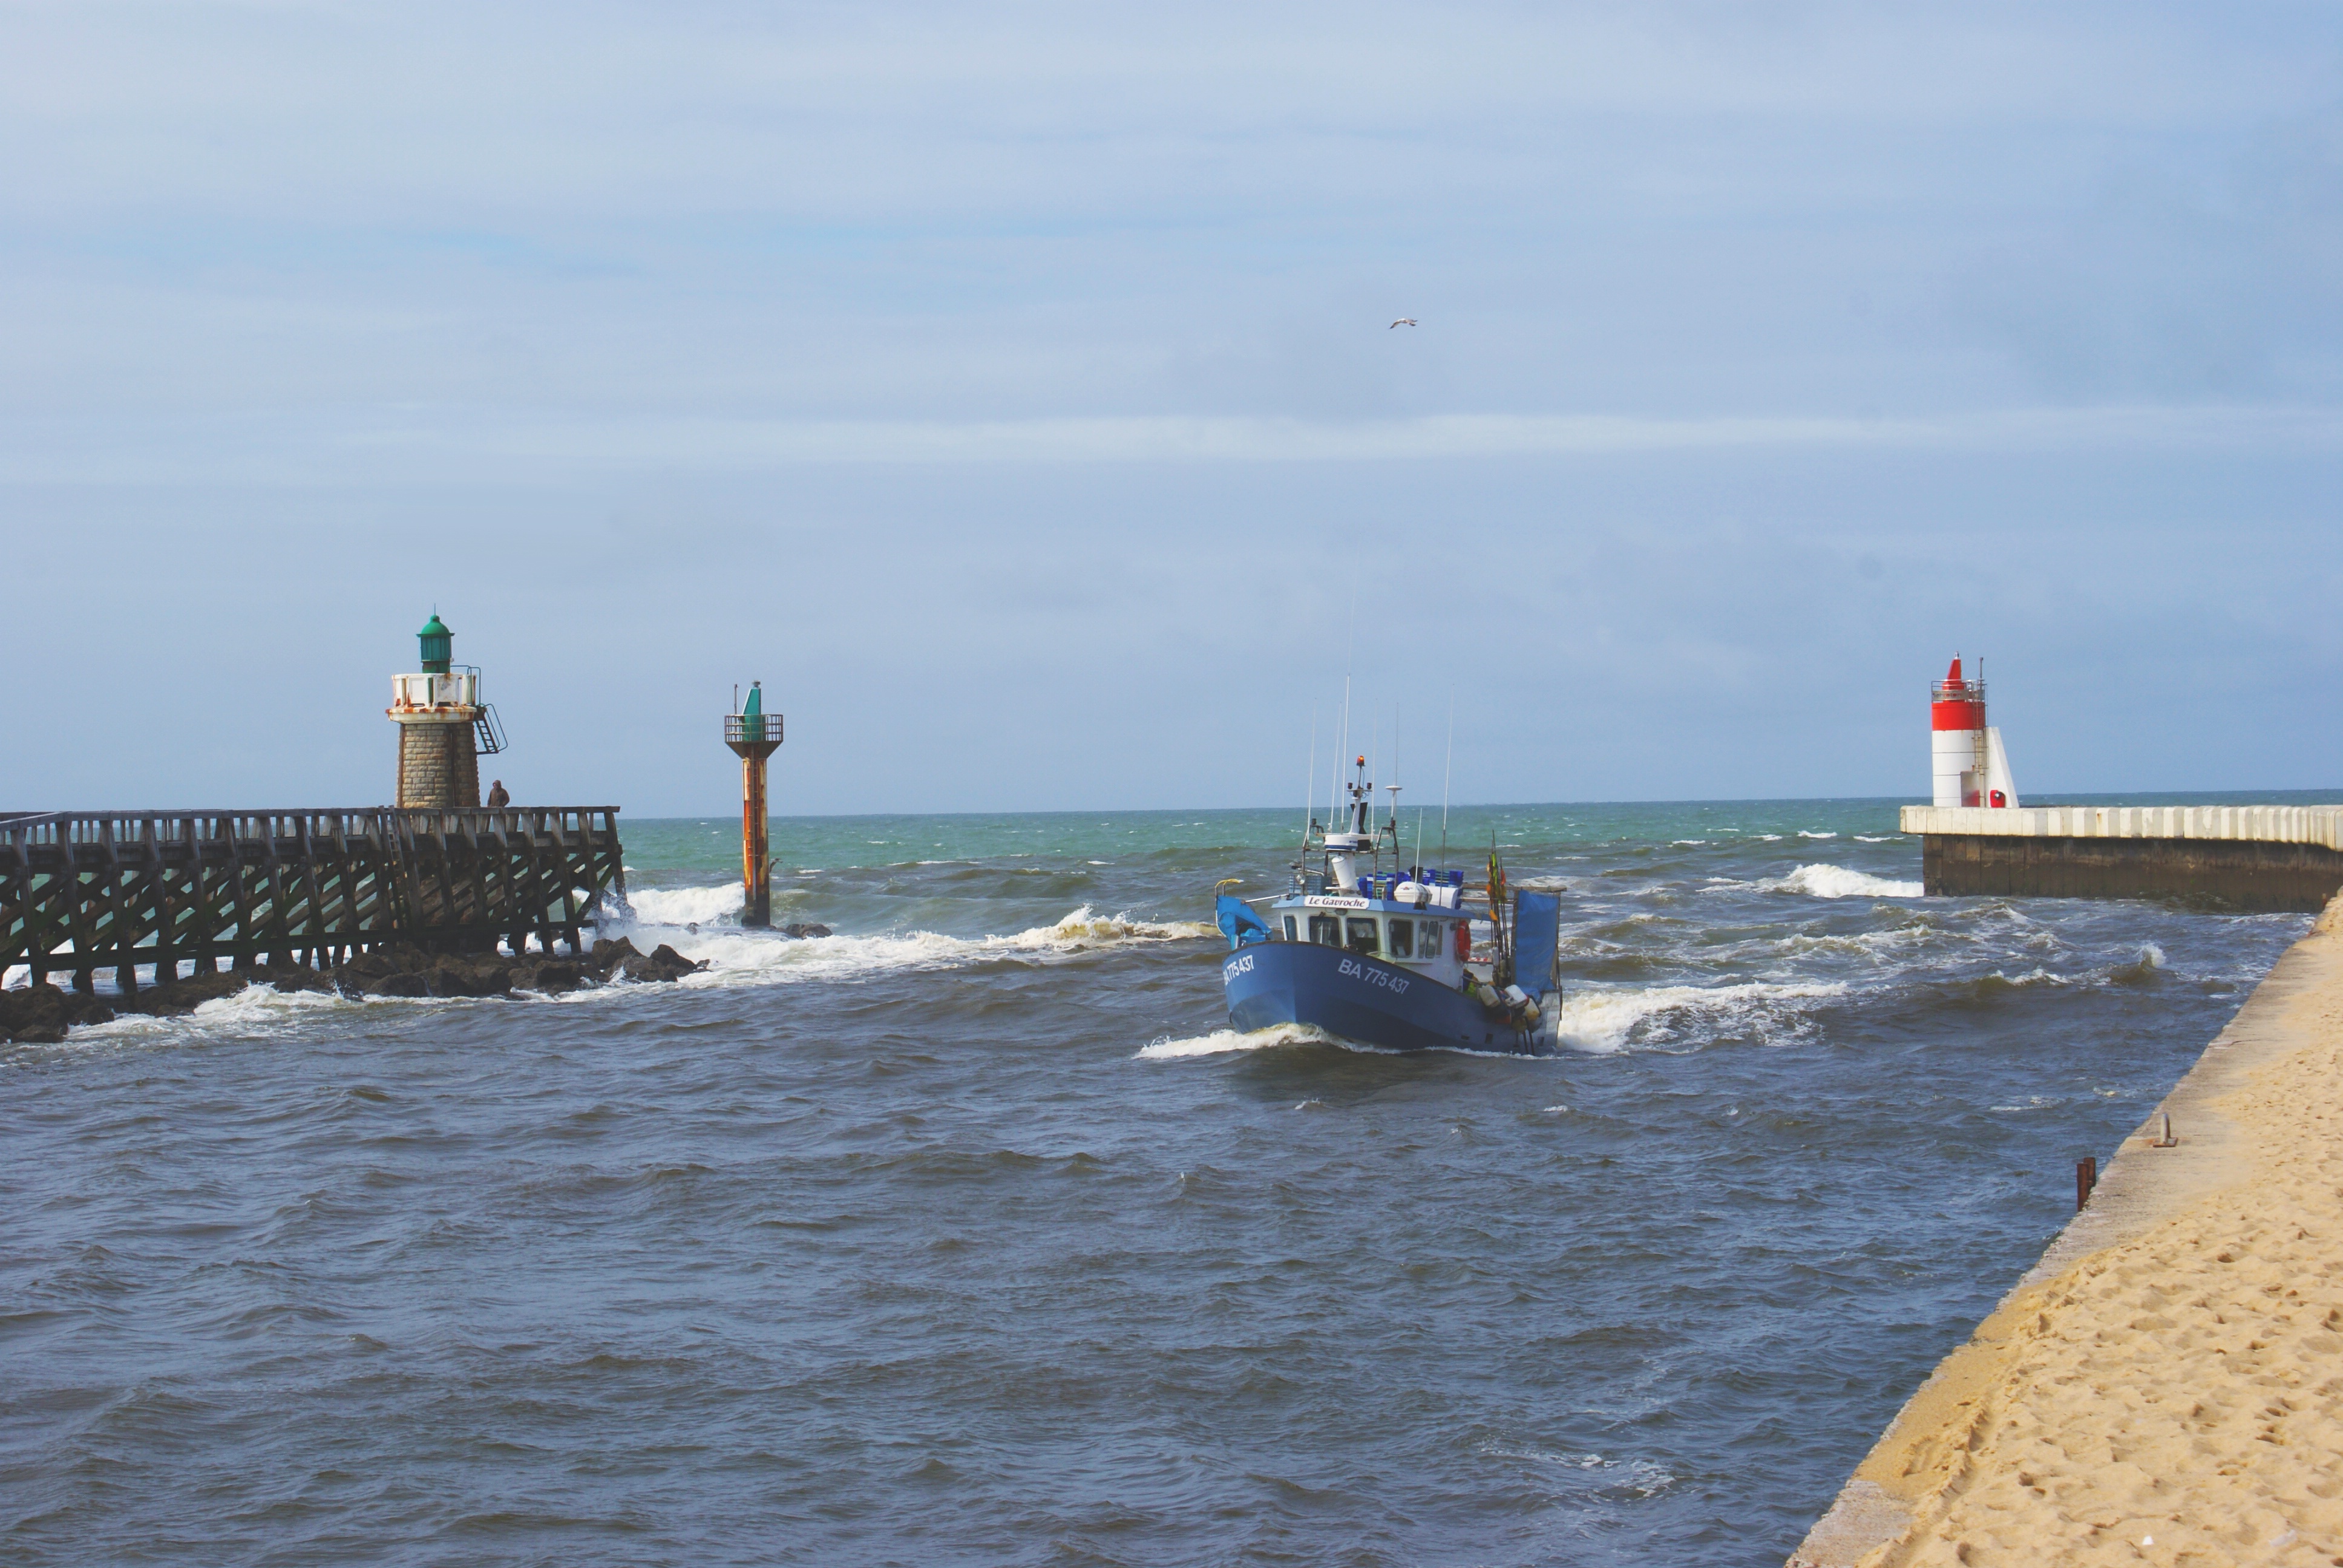
sea, coast, ocean, boat, vehicle, tower, bay, harbor, ferry, boating, channel, watercraft, breakwater